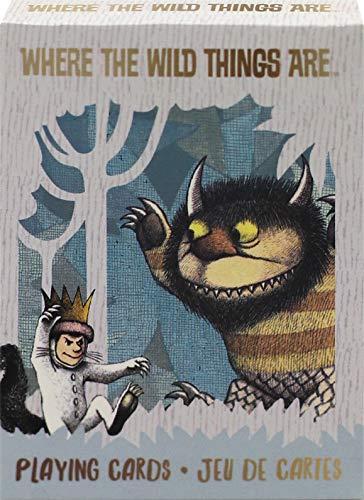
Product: AQUARIUS Where The Wild Things are Playing Cards
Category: Toys & Games | Games & Accessories | Card Games | Standard Playing Card Decks
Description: Deck contains multiple images from the classic children's book, Where the Wild Things Are.
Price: $9.99
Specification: ProductDimensions:0.7x2.5x3.5inches|ItemWeight:3.52ounces|ShippingWeight:3.52ounces(Viewshippingratesandpolicies)|ASIN:B082N7PB7G|Itemmodelnumber:52702|Manufacturerrecommendedage:14yearsandup